Donal Hughes

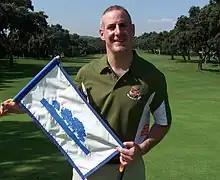
Donal Hughes on the 18th green in Valderrama whilst reviewing the course for the "Irish Examiner".

In 2007, Hughes undertook The Round Ireland Golf Challenge for charity. Along with fellow golfer Michael Nolan, Hughes completed 32 rounds of golf in each of Ireland's 32 counties, over 32 consecutive days finishing on 6 September 2007 at The Heritage Golf Club. During the challenge, the pair played every course and covered a driving distance of over 5000km. The achievement raised €100,000 for children's and cancer charities in Ireland including Playing For Life, The Friends of St. Lukes, Barretstown Castle, and The Jack and Jill Foundation. Hughes continues his involvement in charitable activities as an envoy for an anonymous donor, supporting rural and social development projects in the West of Ireland.